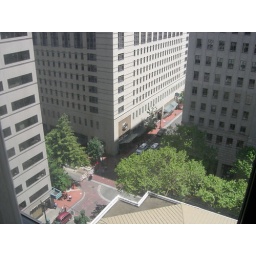
the view from our window in the hilton executive tower in Portland